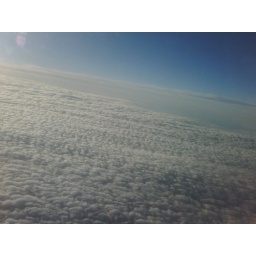
the sky above Pittsburgh is always blue